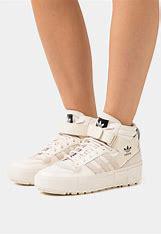
Brand: adidas
Model: originals Adidas Originals Forum